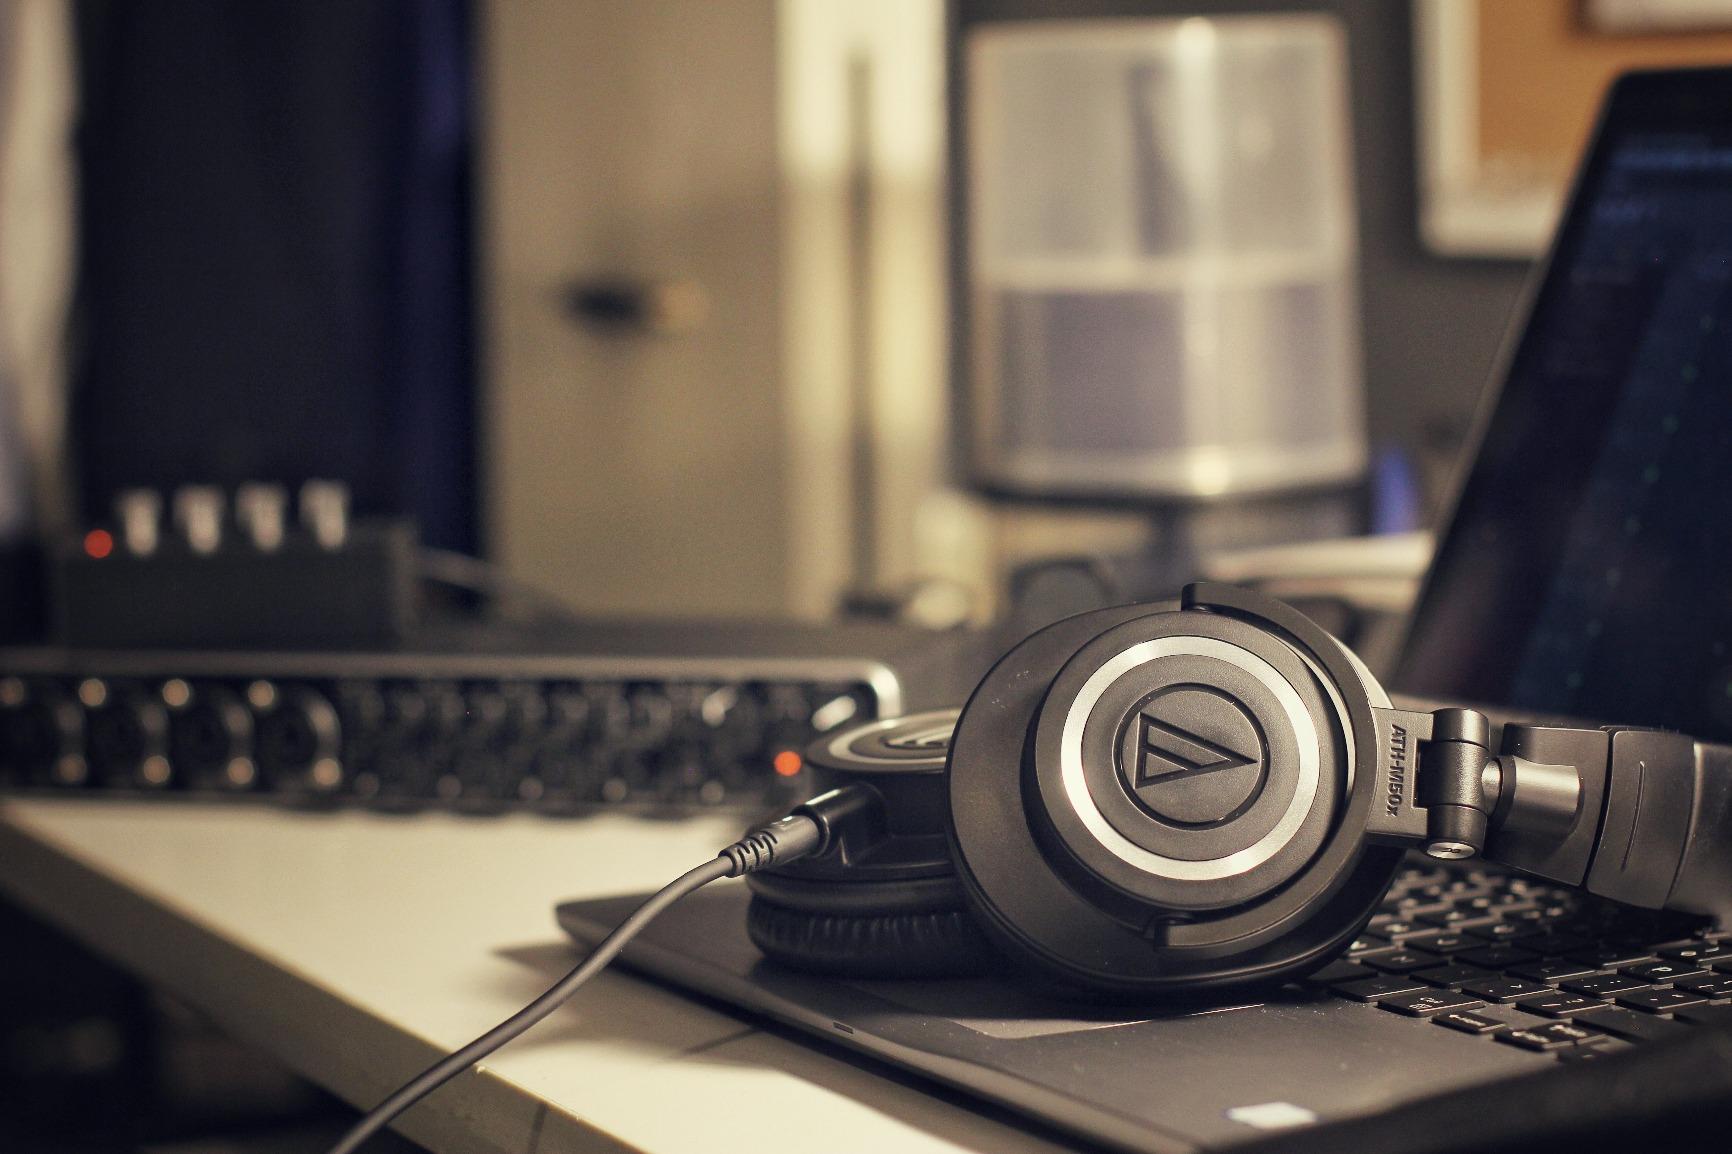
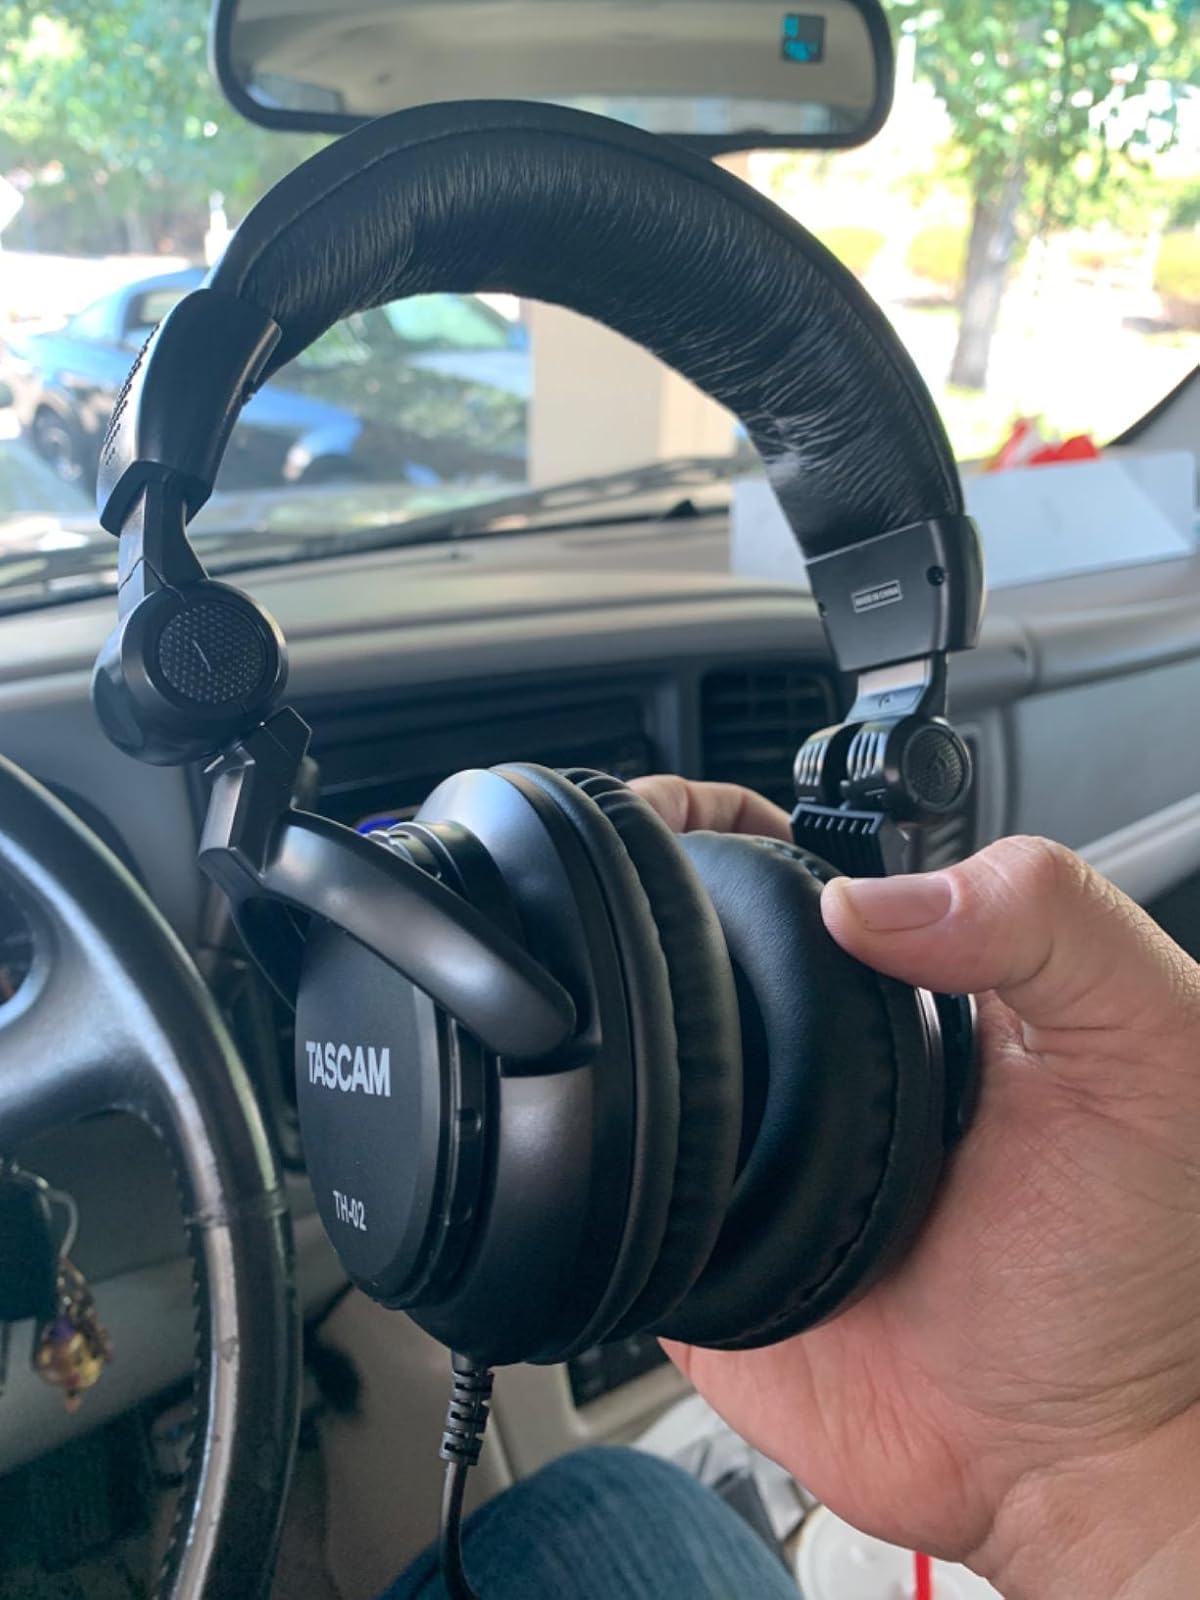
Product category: headphones
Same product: no